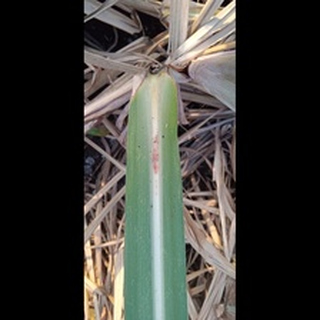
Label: sugarcane_red_rot